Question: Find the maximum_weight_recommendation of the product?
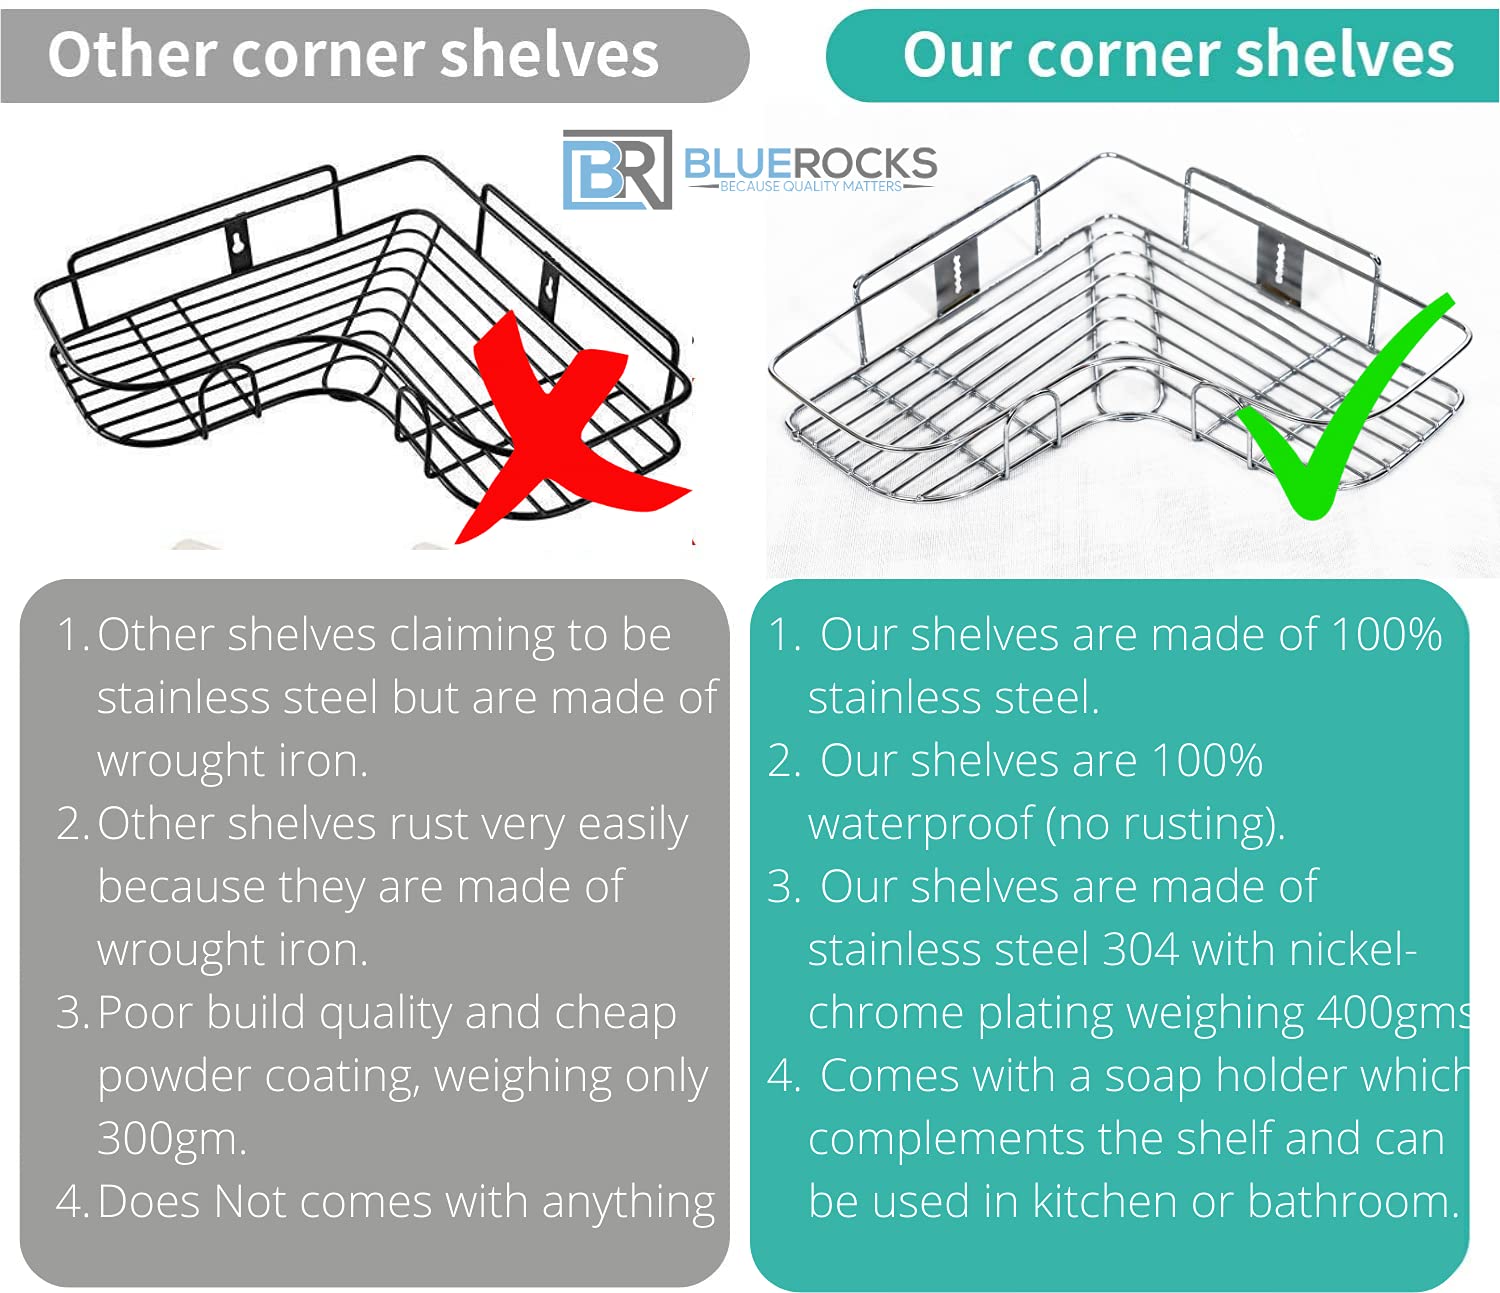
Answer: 400.0 gram